Burkhard Bilger

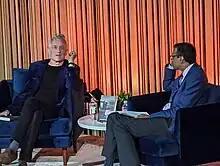
Burkhard Bilger (left) with Atul Gawande (right) at Martin Luther King Jr. Memorial Library

Burkhard Bilger (born 1964) is an American journalist and author best known for his work as a staff writer for The New Yorker. He was born in January 1964 in Stillwater, Oklahoma. Bilger has received recognition for his books "Fatherland" (2023) and "Noodling for Flatheads" (2000).